Cricklade (UK Parliament constituency)

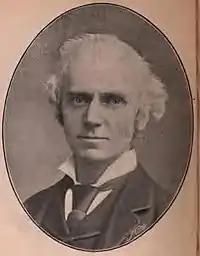
Alfred Hopkinson

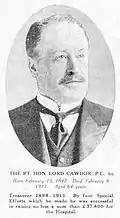
Viscount Emlyn

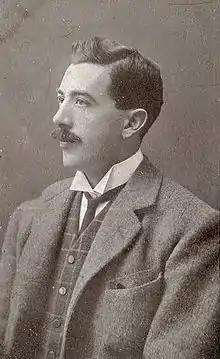
Arnold Ward

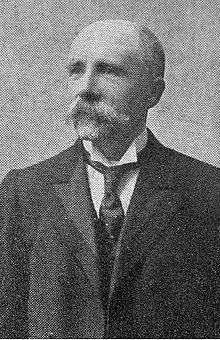
John Massie

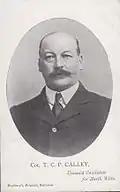
Thomas Calley

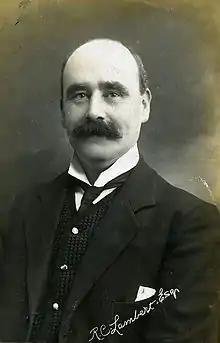
R.C. Lambert

Another General Election was required to take place before the end of 1915. The political parties had been making preparations for an election to take place and by July 1914, the following candidates had been selected;